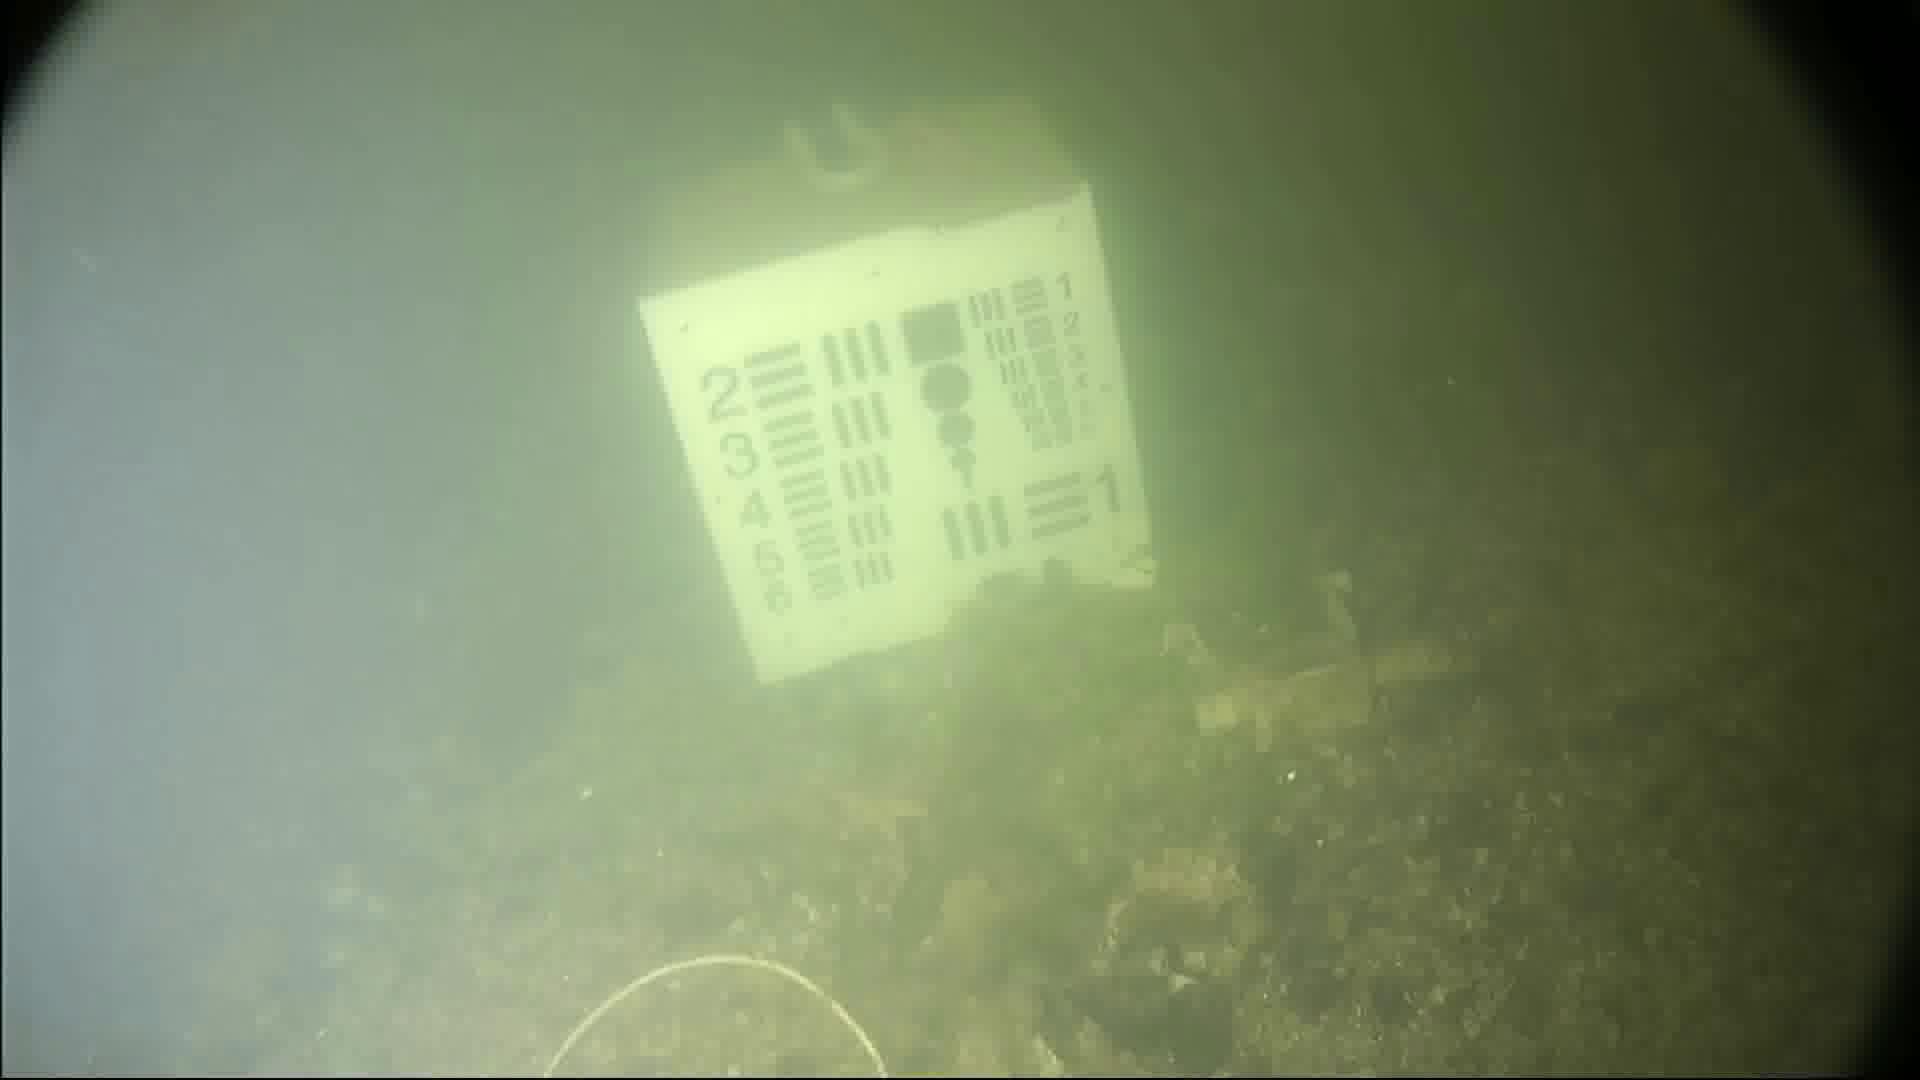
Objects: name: starfish